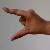
The image shows a hand gesture representing the letter 'Z' in Indian Sign Language.